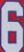
Number: 6